Rescue of Jews by Catholics during the Holocaust

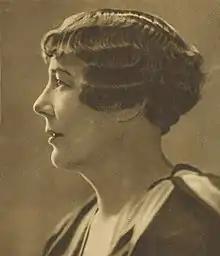
Zofia Kossak-Szczucka, co-founder of "Zegota".

As rumor spread of the murder of the deportees, the Hungarian Ministry for the Interior criticized clergymen for issuing fake baptismal certificates. On June 26, 1944, confirmation of the mass murder at Auschwitz spurred the neutral powers in Budapest - including the Vatican - into action, seeking to thwart Nazi efforts to exterminate the Jews by issuing protective visas. The virulently anti-Semitic Arrow Cross seized power in October, and the murderous campaign against the Jews was re-opened. Papal Nunico Angelo Rotta led the neutral diplomats in establishing an "international Ghetto" under their protection. Rotta also encouraged Hungarian church leaders to help their "Jewish brothers" and directed Fr Tibor Baranszky to go to the forced marches and distribute letters of immunity to as many Jews as he could.